Province of Lleida

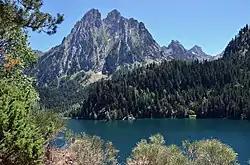
A view of Aigüestortes i Estany de Sant Maurici National Park.

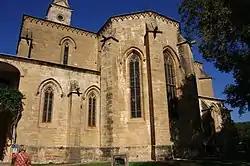
Monastery of Santa Maria de Bellpuig de les Avellanes.

The Province of Lleida is one of the four provinces of Catalonia. It lies in northeastern Spain, in the western part of the autonomous community of Catalonia, and is bordered by the provinces of Girona, Barcelona, Tarragona, Zaragoza and Huesca and the country of France and the principality of Andorra. It is often popularly referred to as Ponent (i.e. the West).